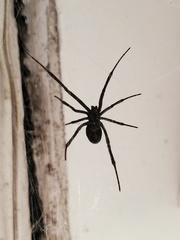
Species: Lactrodectus_hesperus